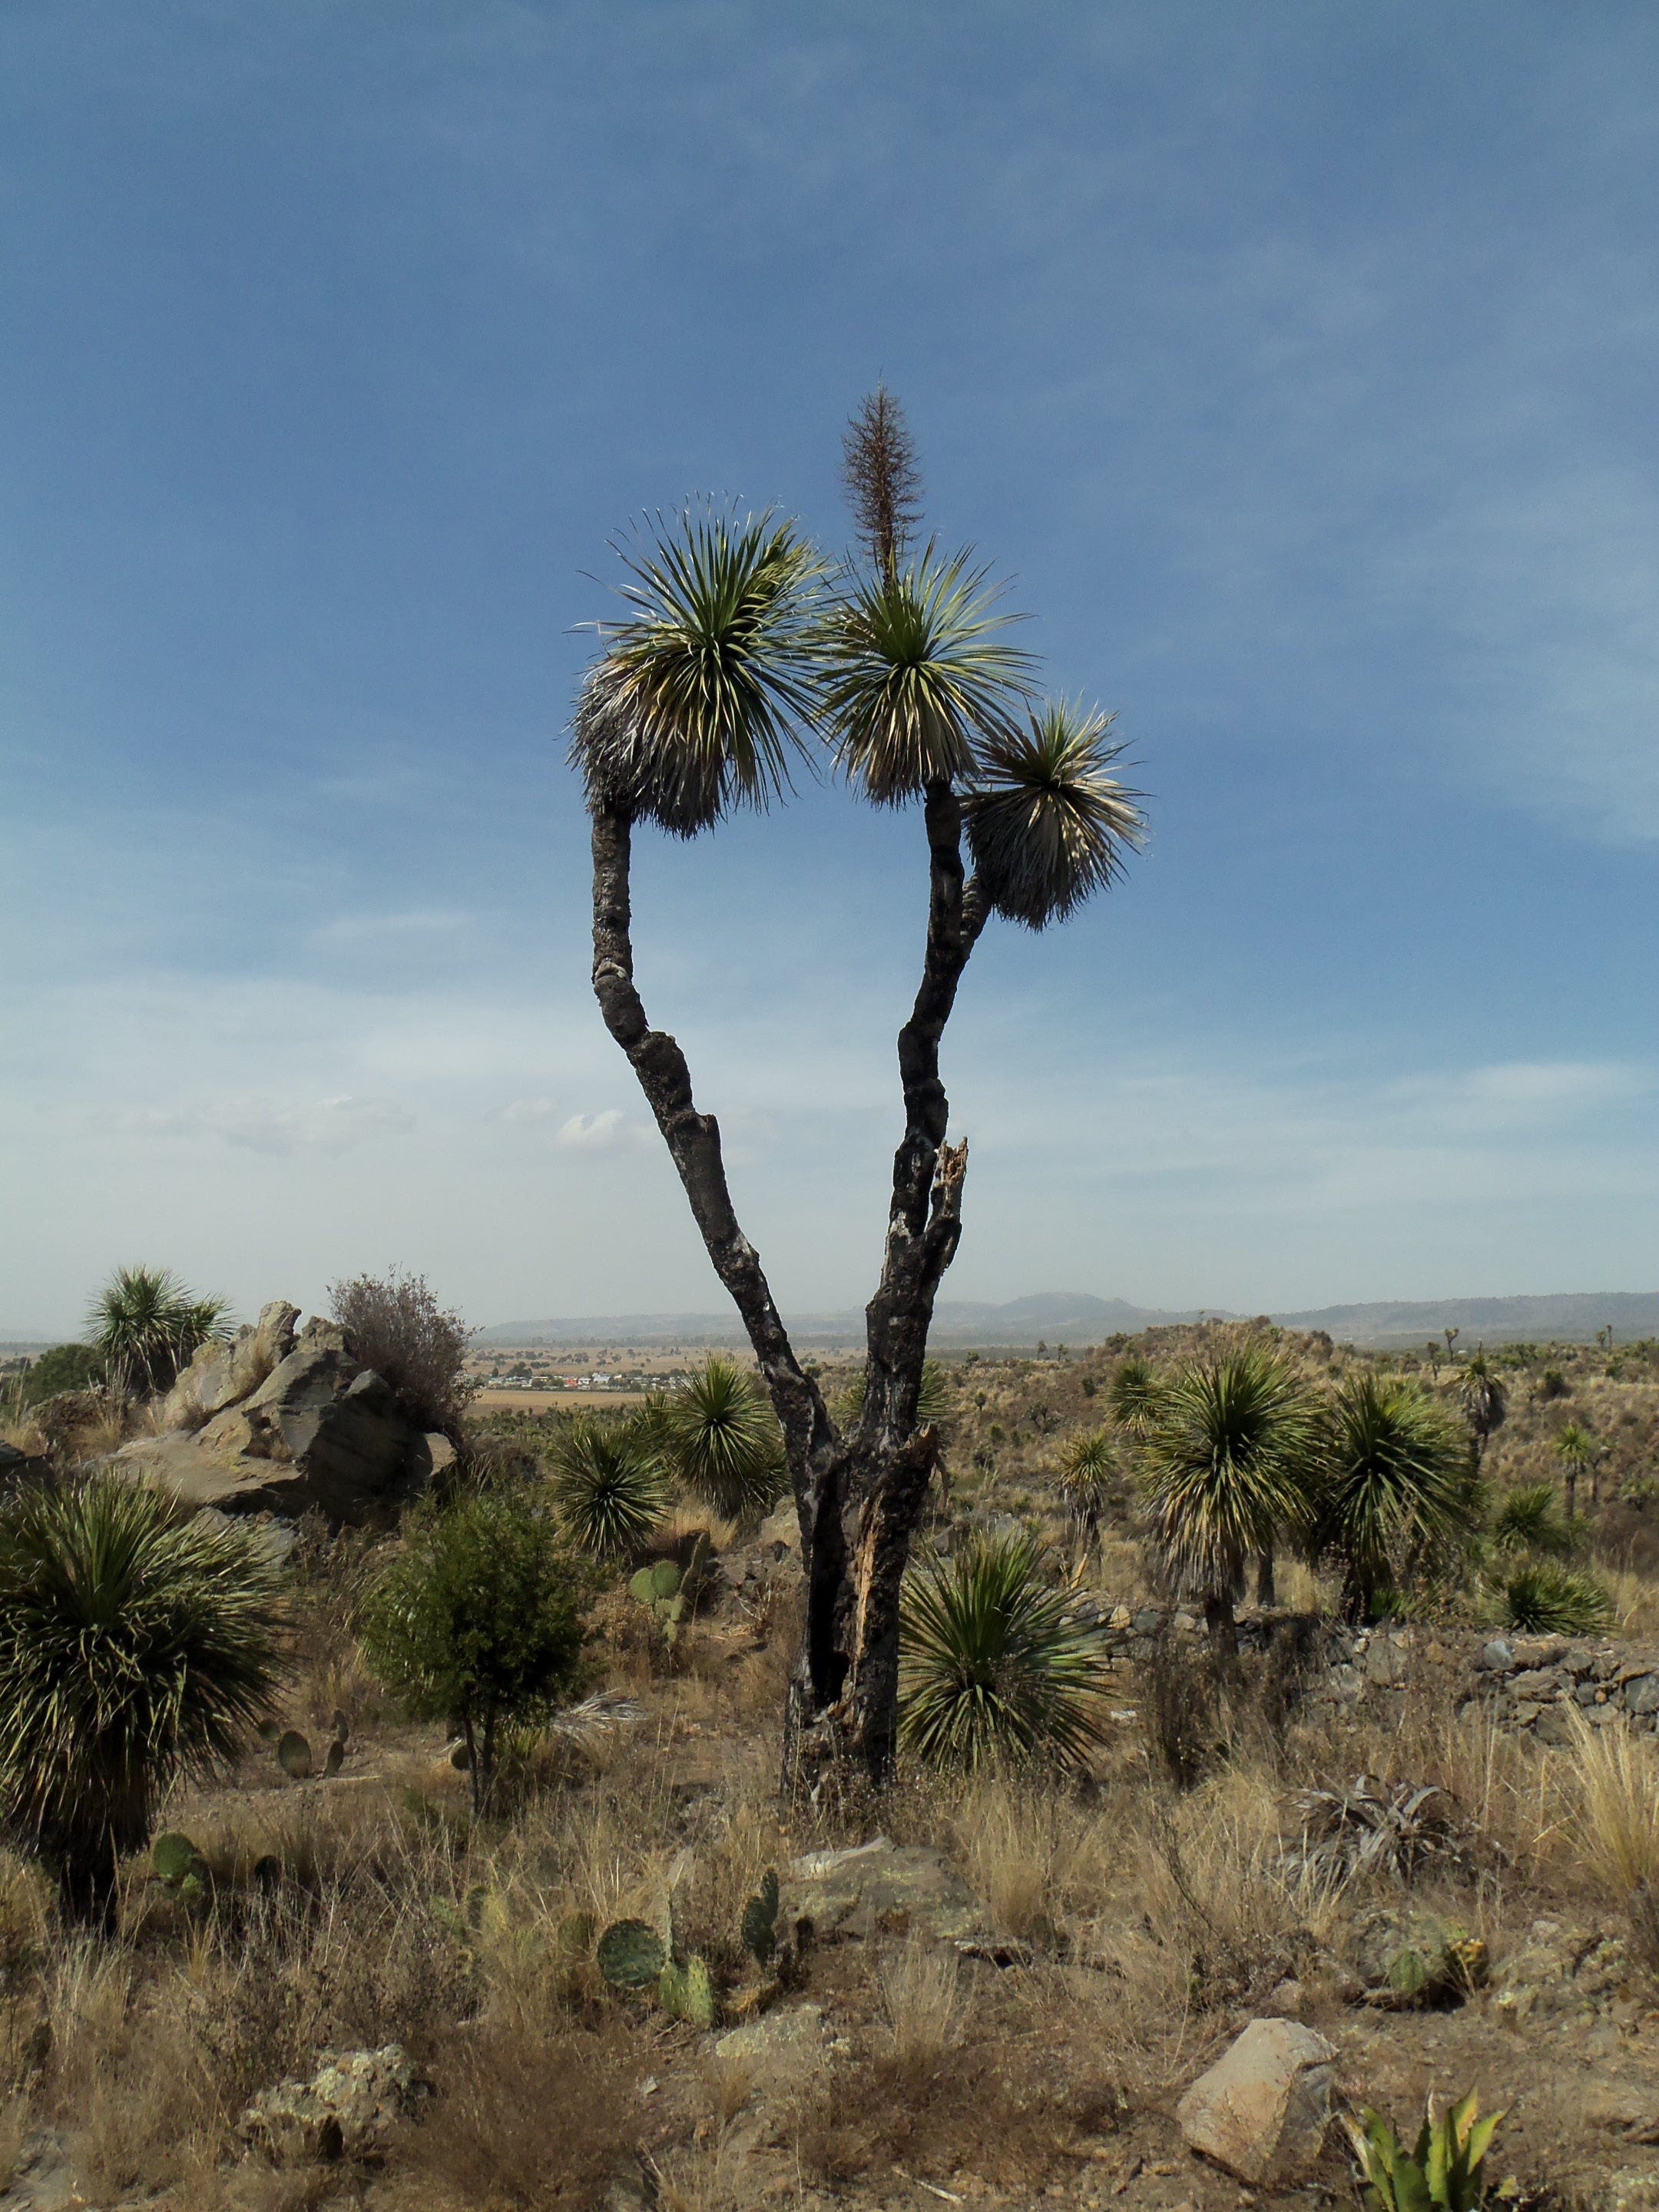
landscape, tree, water, nature, path, grass, wilderness, plant, sky, sun, sunset, hiking, arid, desert, flower, stone, dry, walk, green, soil, botany, blue, flora, savanna, summit, rocks, clouds, mountains, mexico, ruins, vegetation, beauty, archeology, afternoon, traditional, high mountains, ecosystem, palma, sunny day, flowering plant, from the heights, puebla, grass family, woody plant, land plant, arecales, palm family